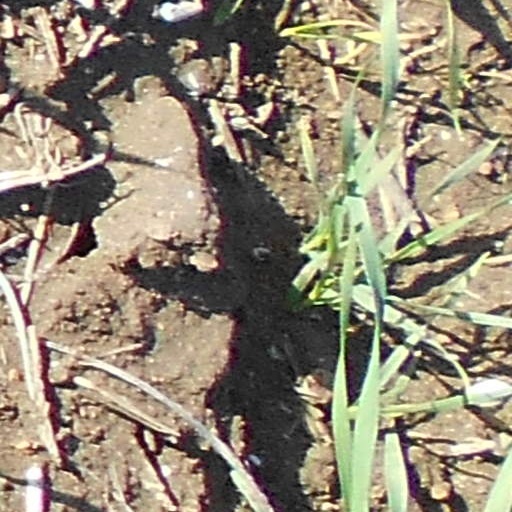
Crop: wheat